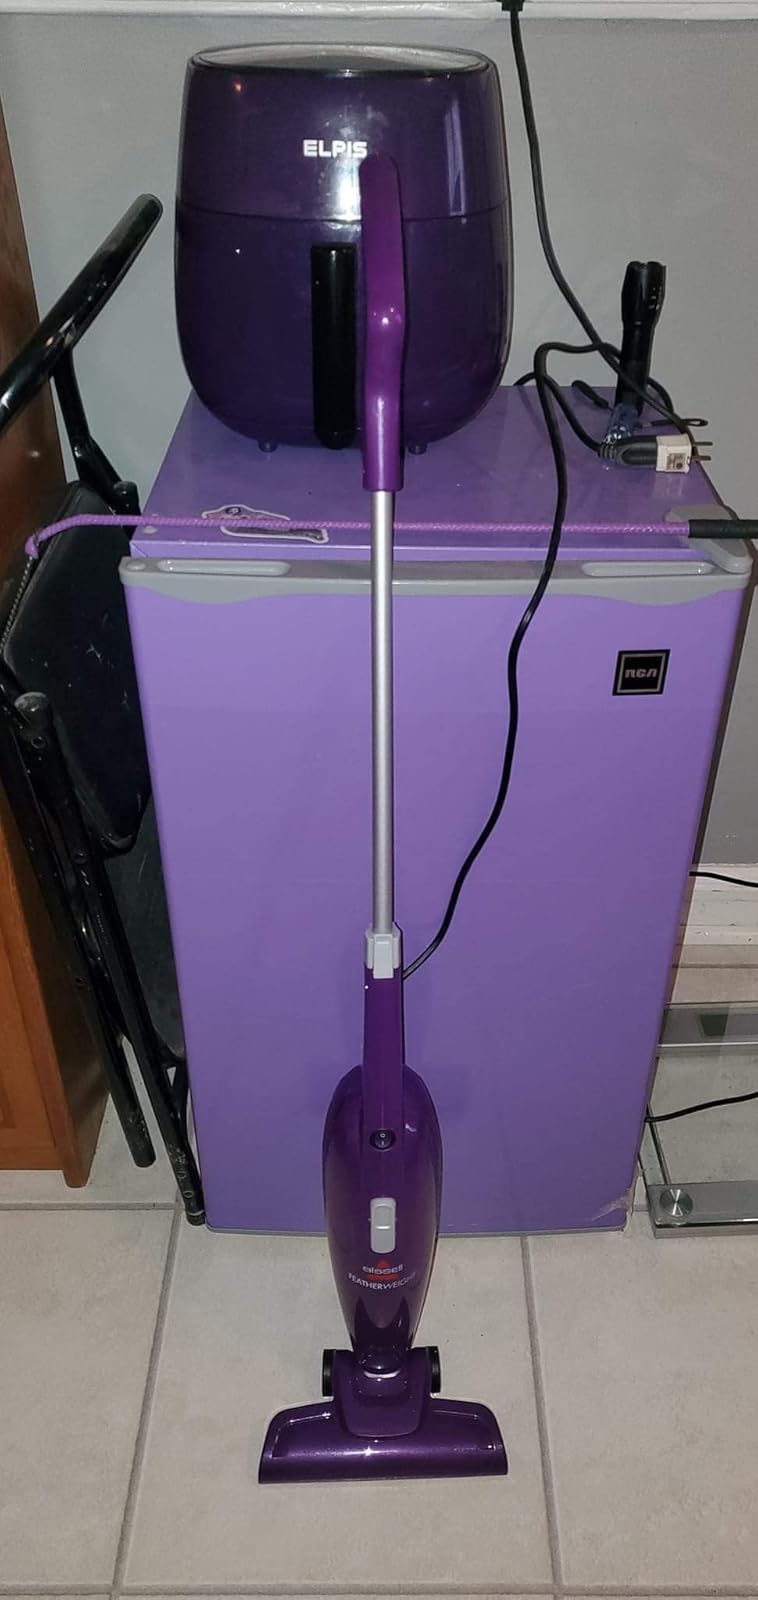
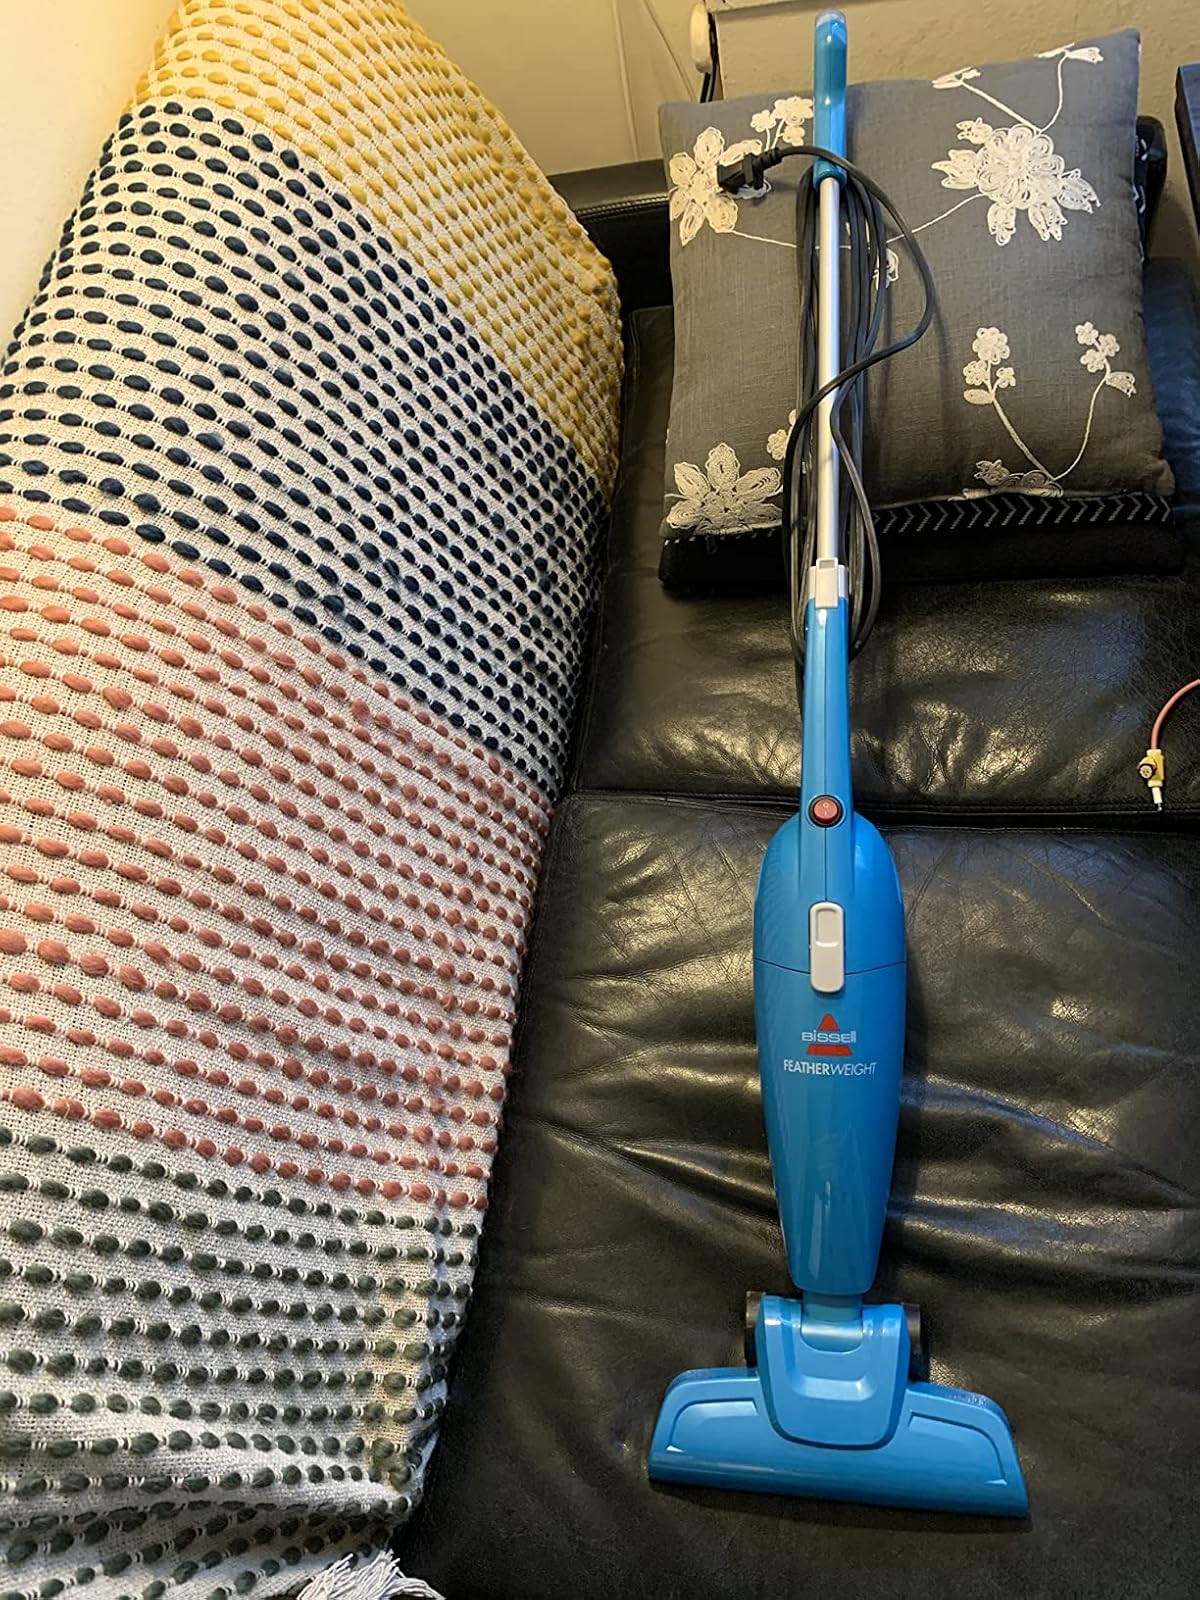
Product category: items_vacuum
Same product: no